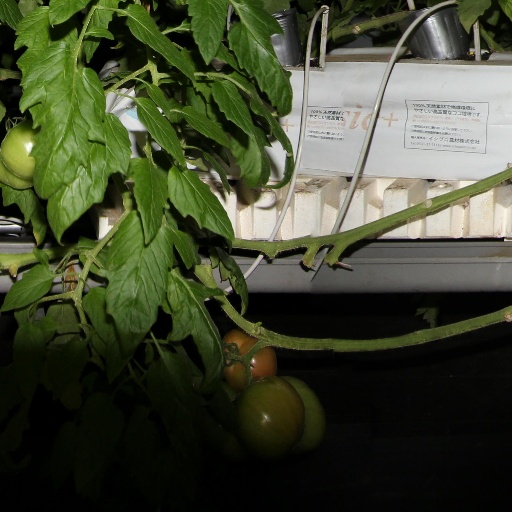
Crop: tomato